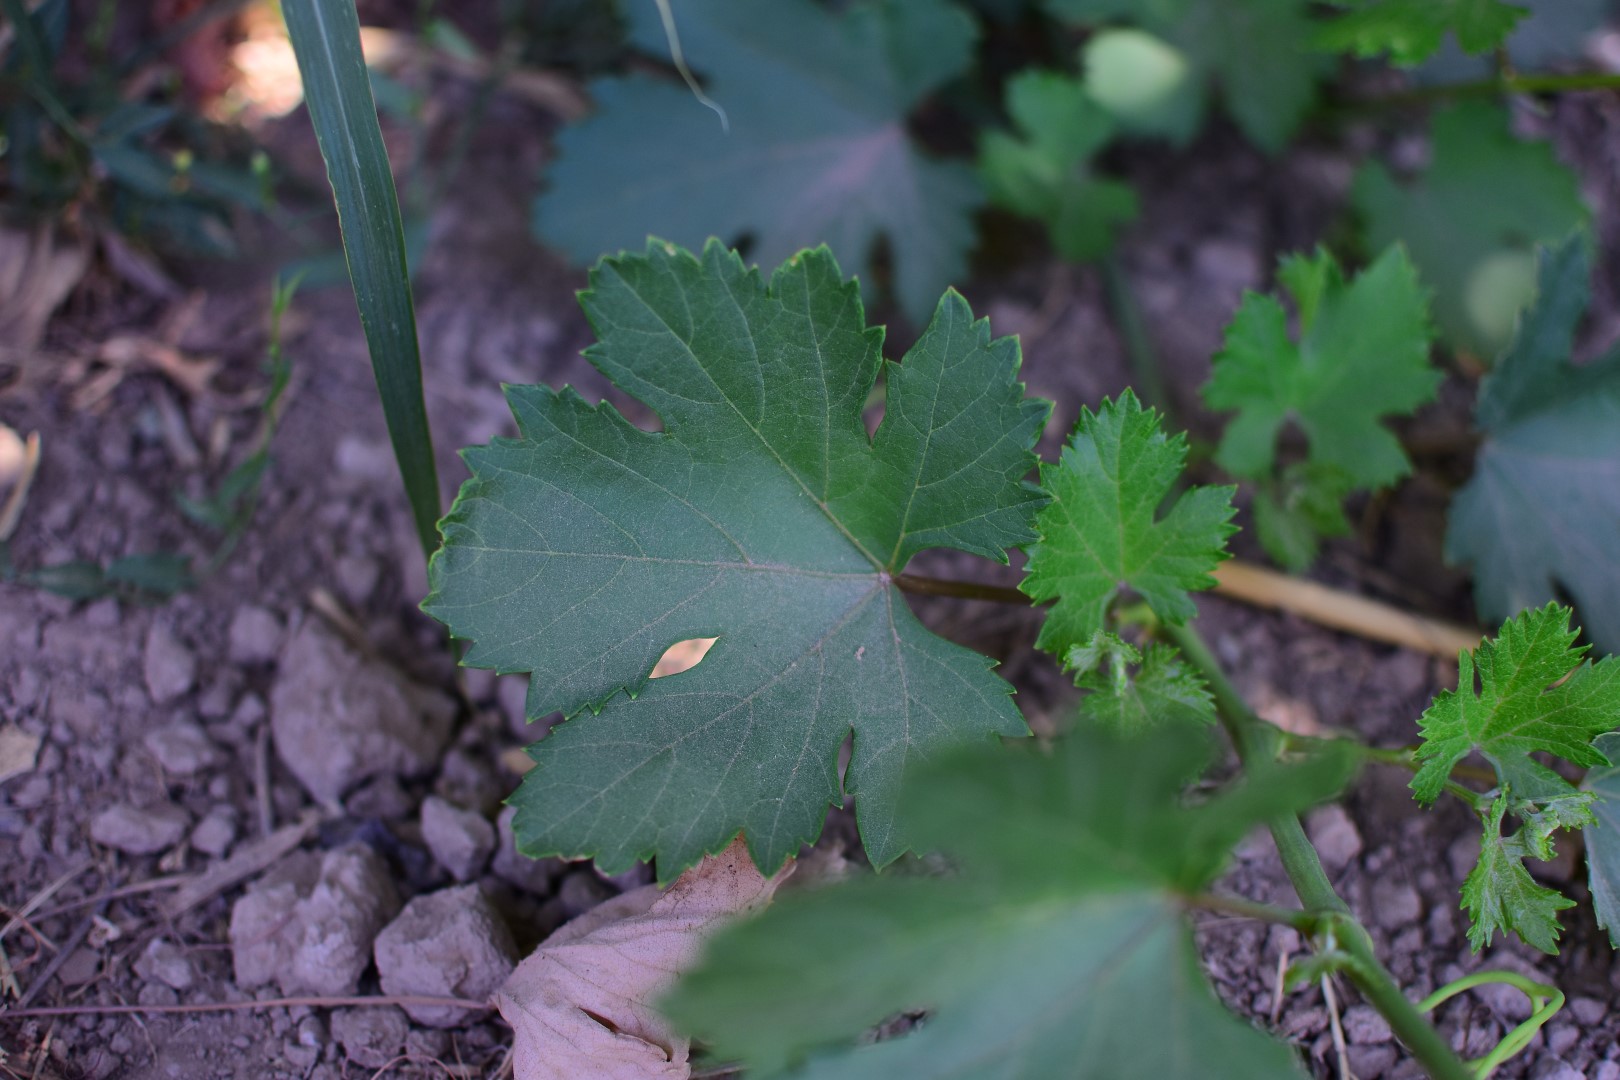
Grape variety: Halawani